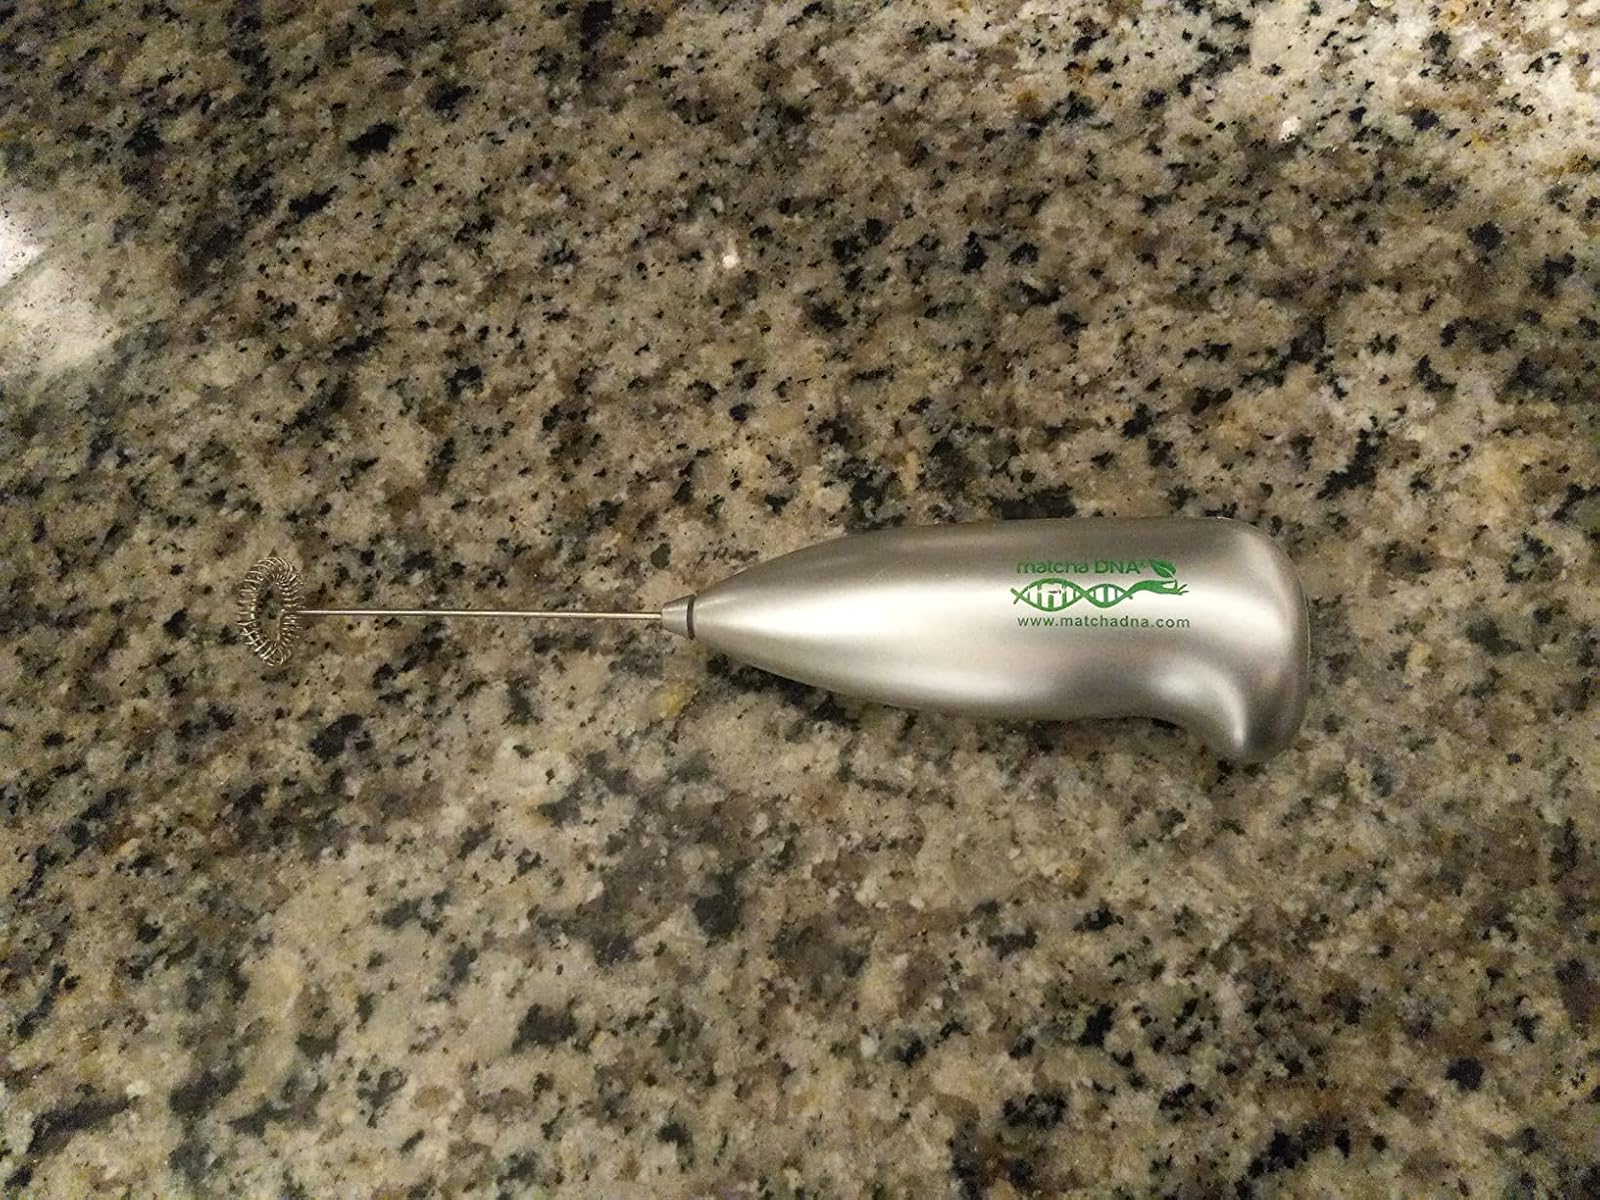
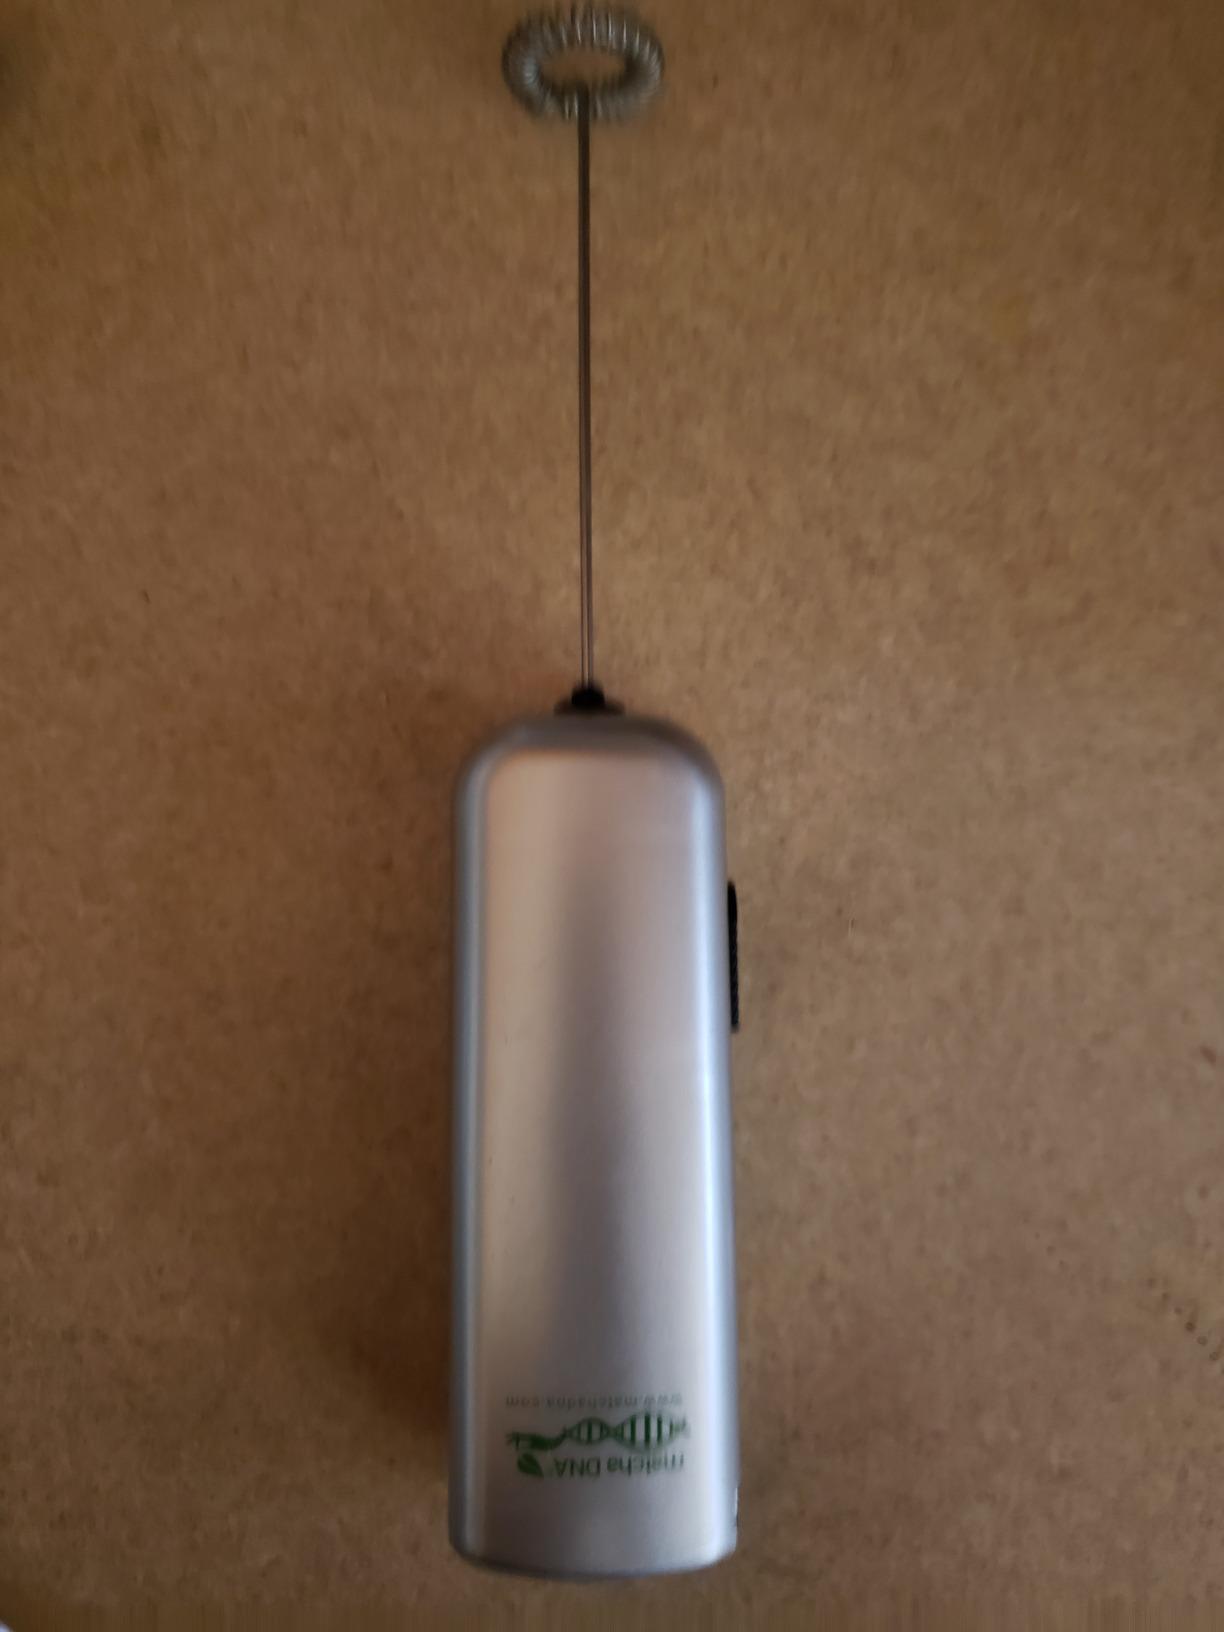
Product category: items_mixer
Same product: no